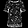
Label: Shirt